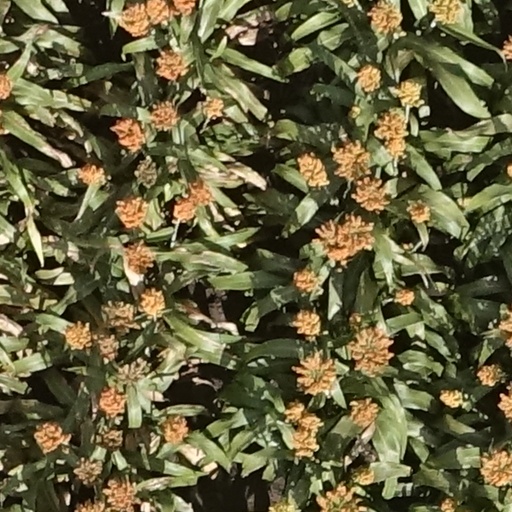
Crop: sorghum